Describe the emotion expressed in this image:  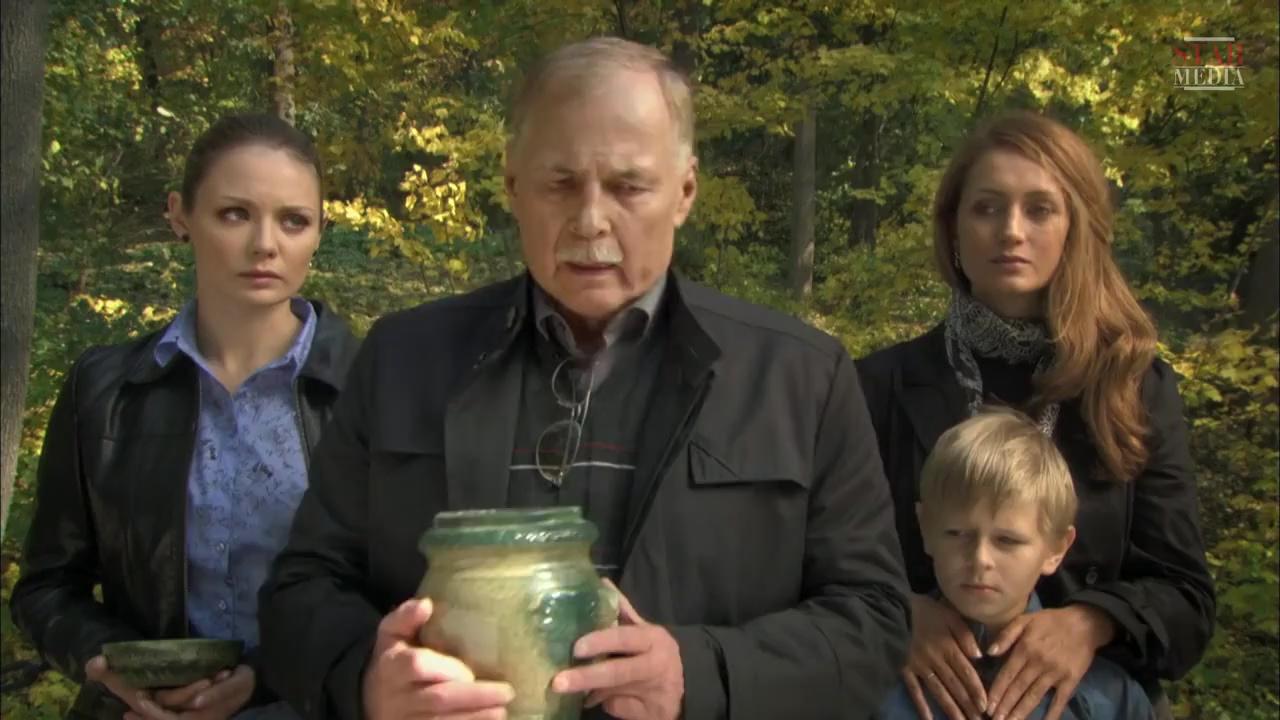
This person displays Suffering, valence and arousal with high intensity.